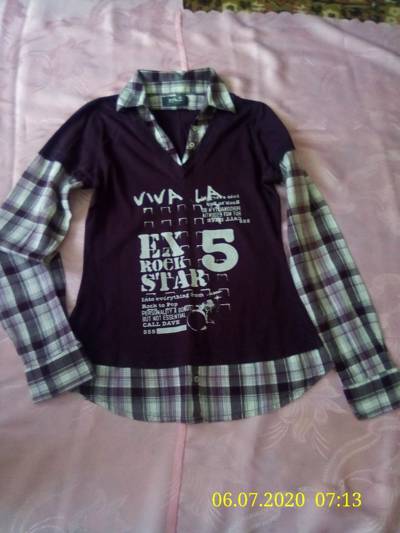
Waste category: clothes